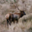
Label: deer